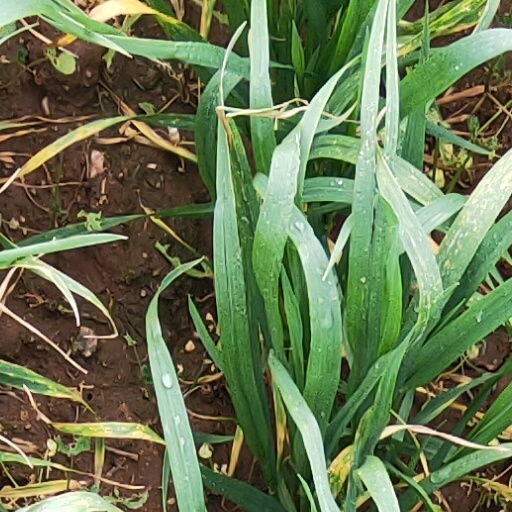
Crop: wheat